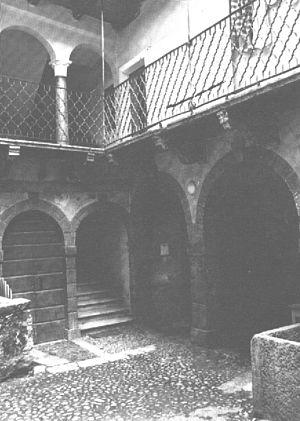
Des quartiers juifs dits ghettos ont existé à différentes périodes de l'histoire de l'Italie.